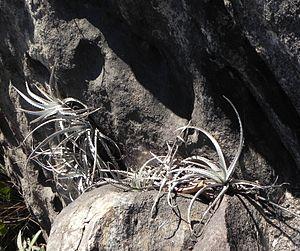
Cryptanthus leopoldo-horstii est une espèce de plantes de la famille des Bromeliaceae, endémique du Brésil et décrite en 1988 par le botaniste allemand Werner Rauh.